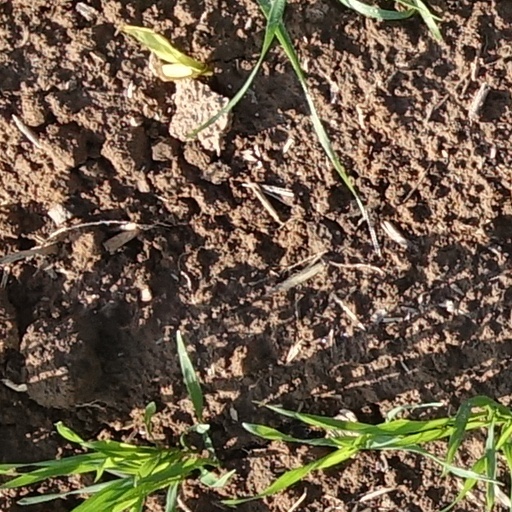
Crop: wheat